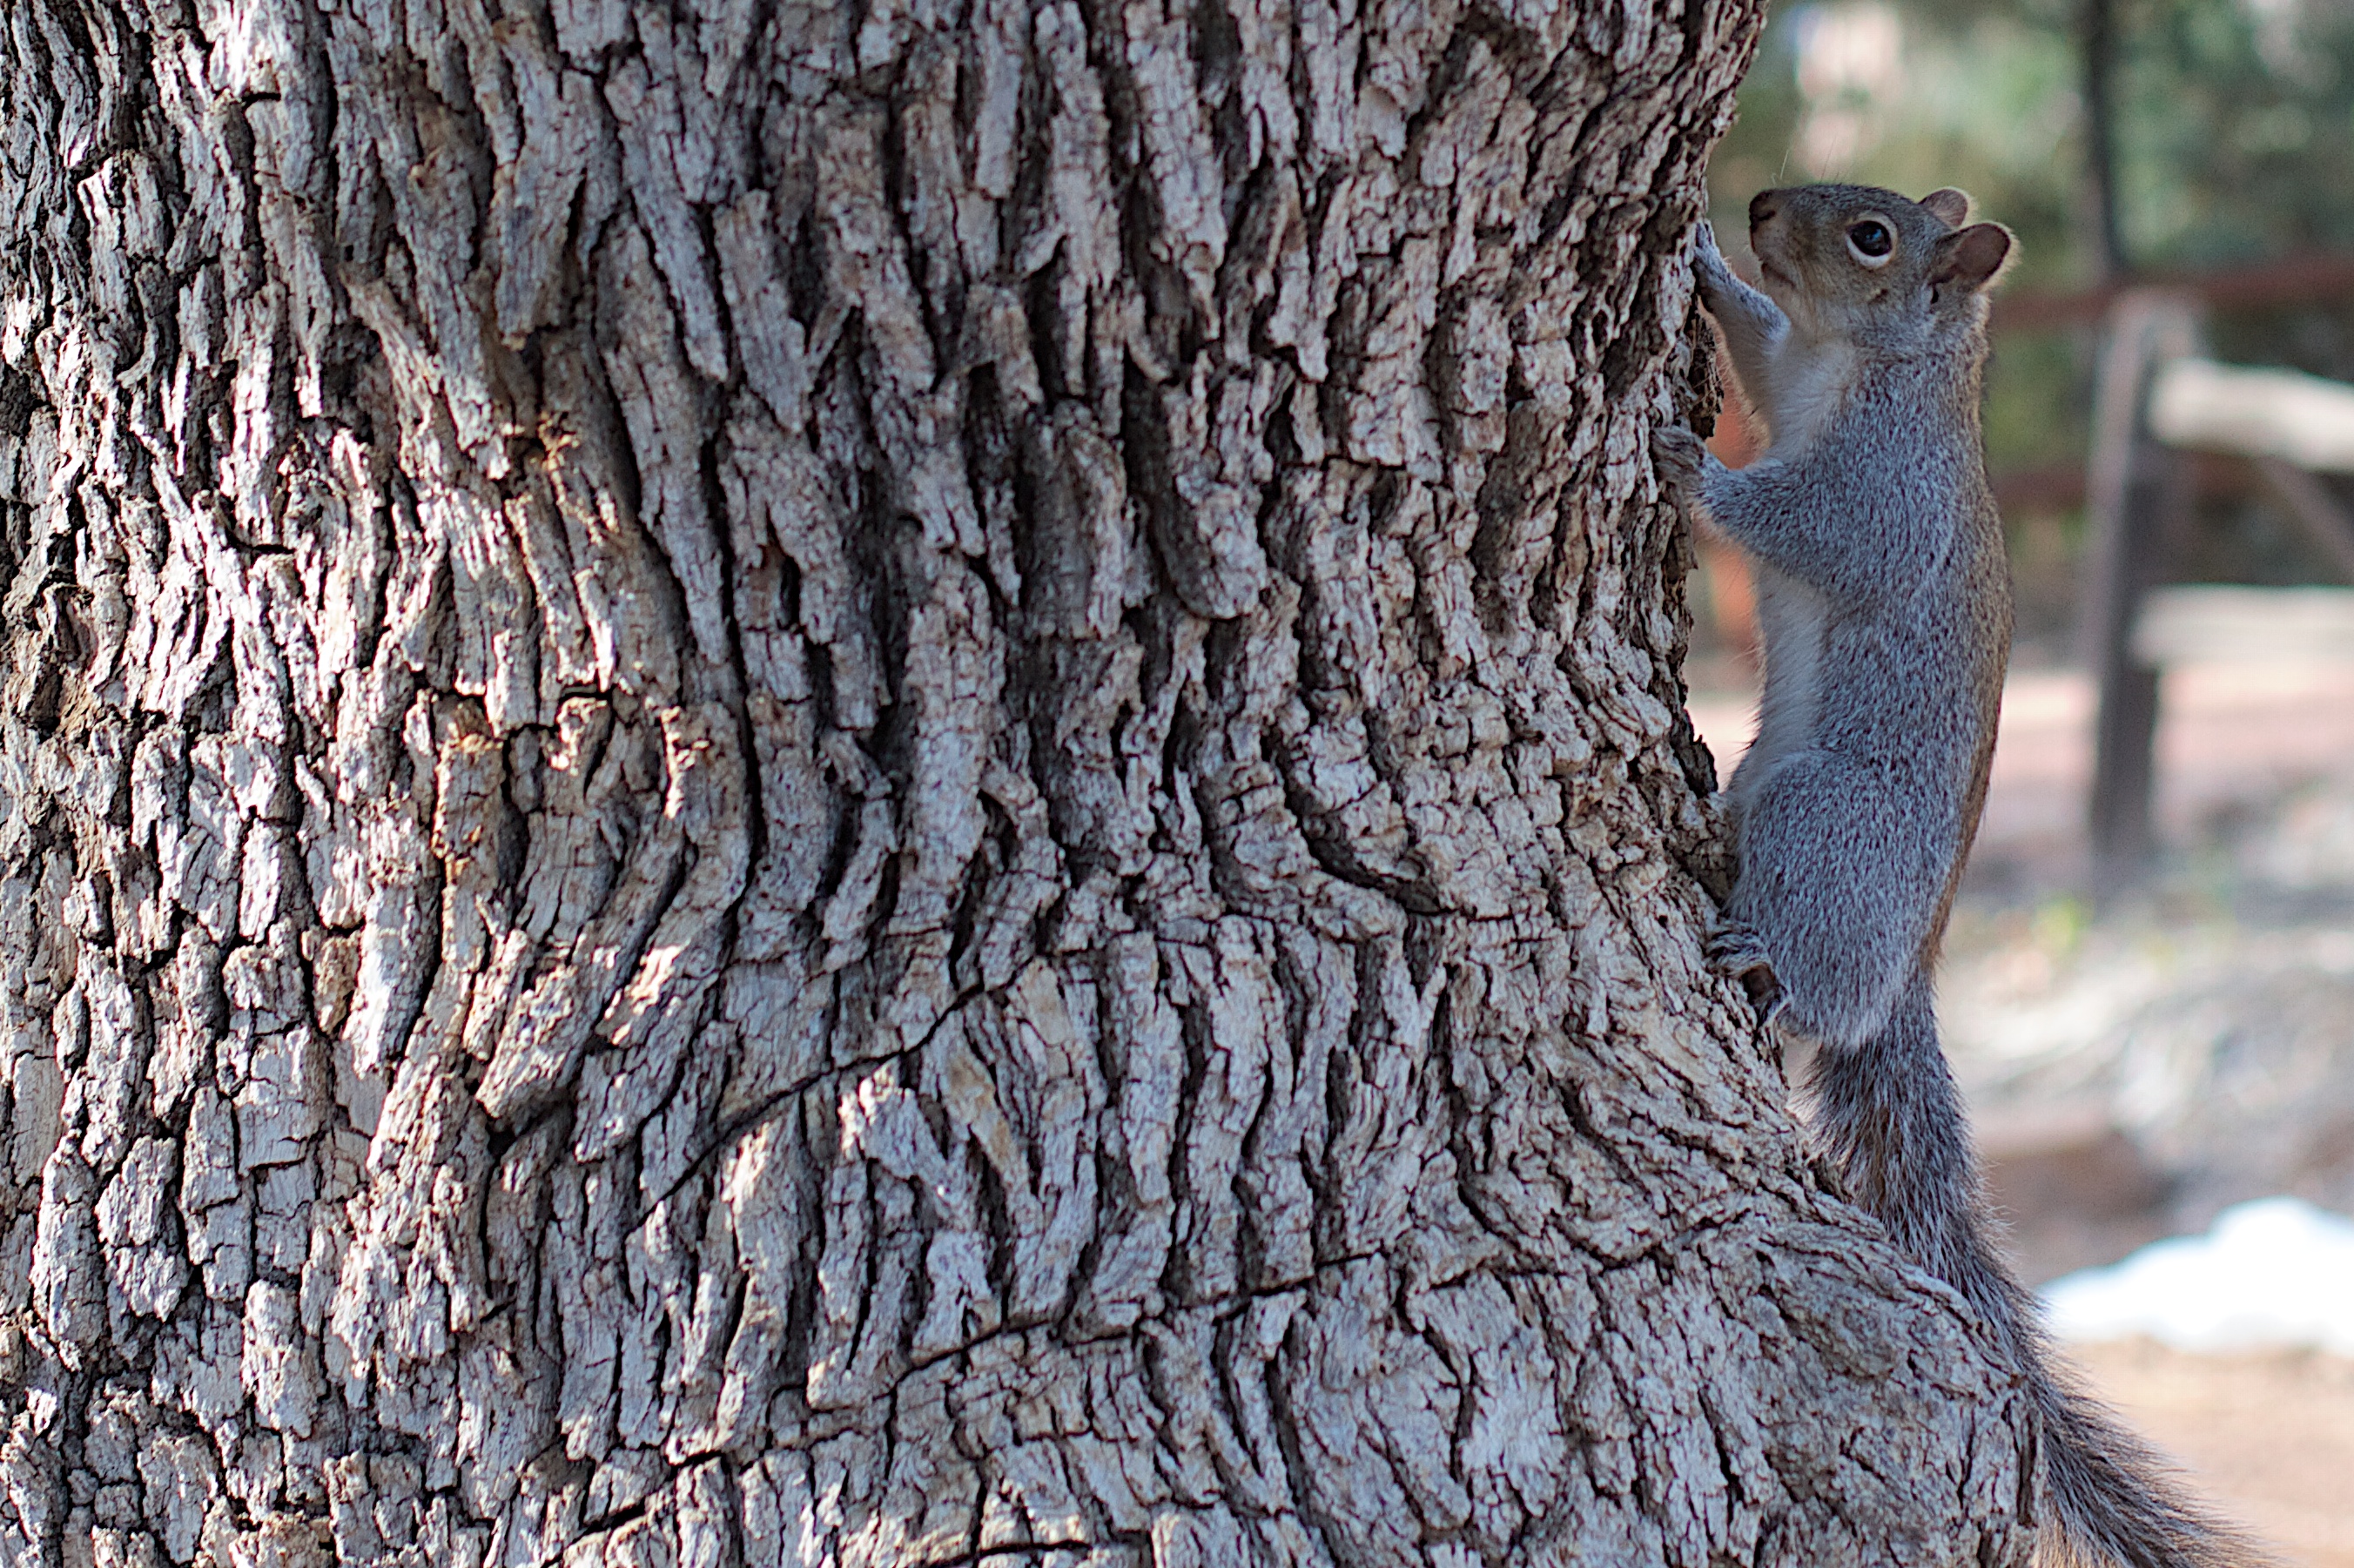
tree, nature, branch, bird, leaf, trunk, wildlife, squirrel, fauna, close up, woody plant